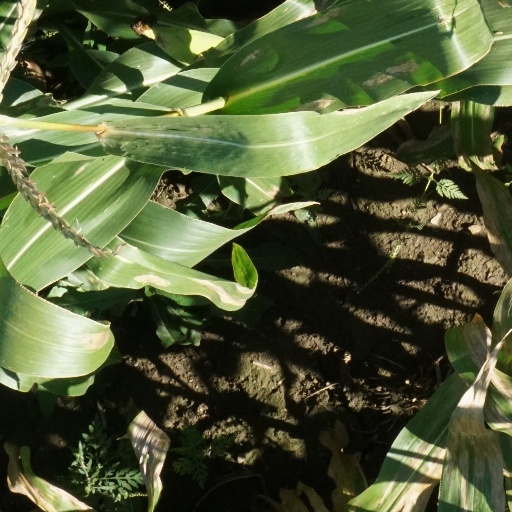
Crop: maize; corn